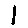
Label: 1